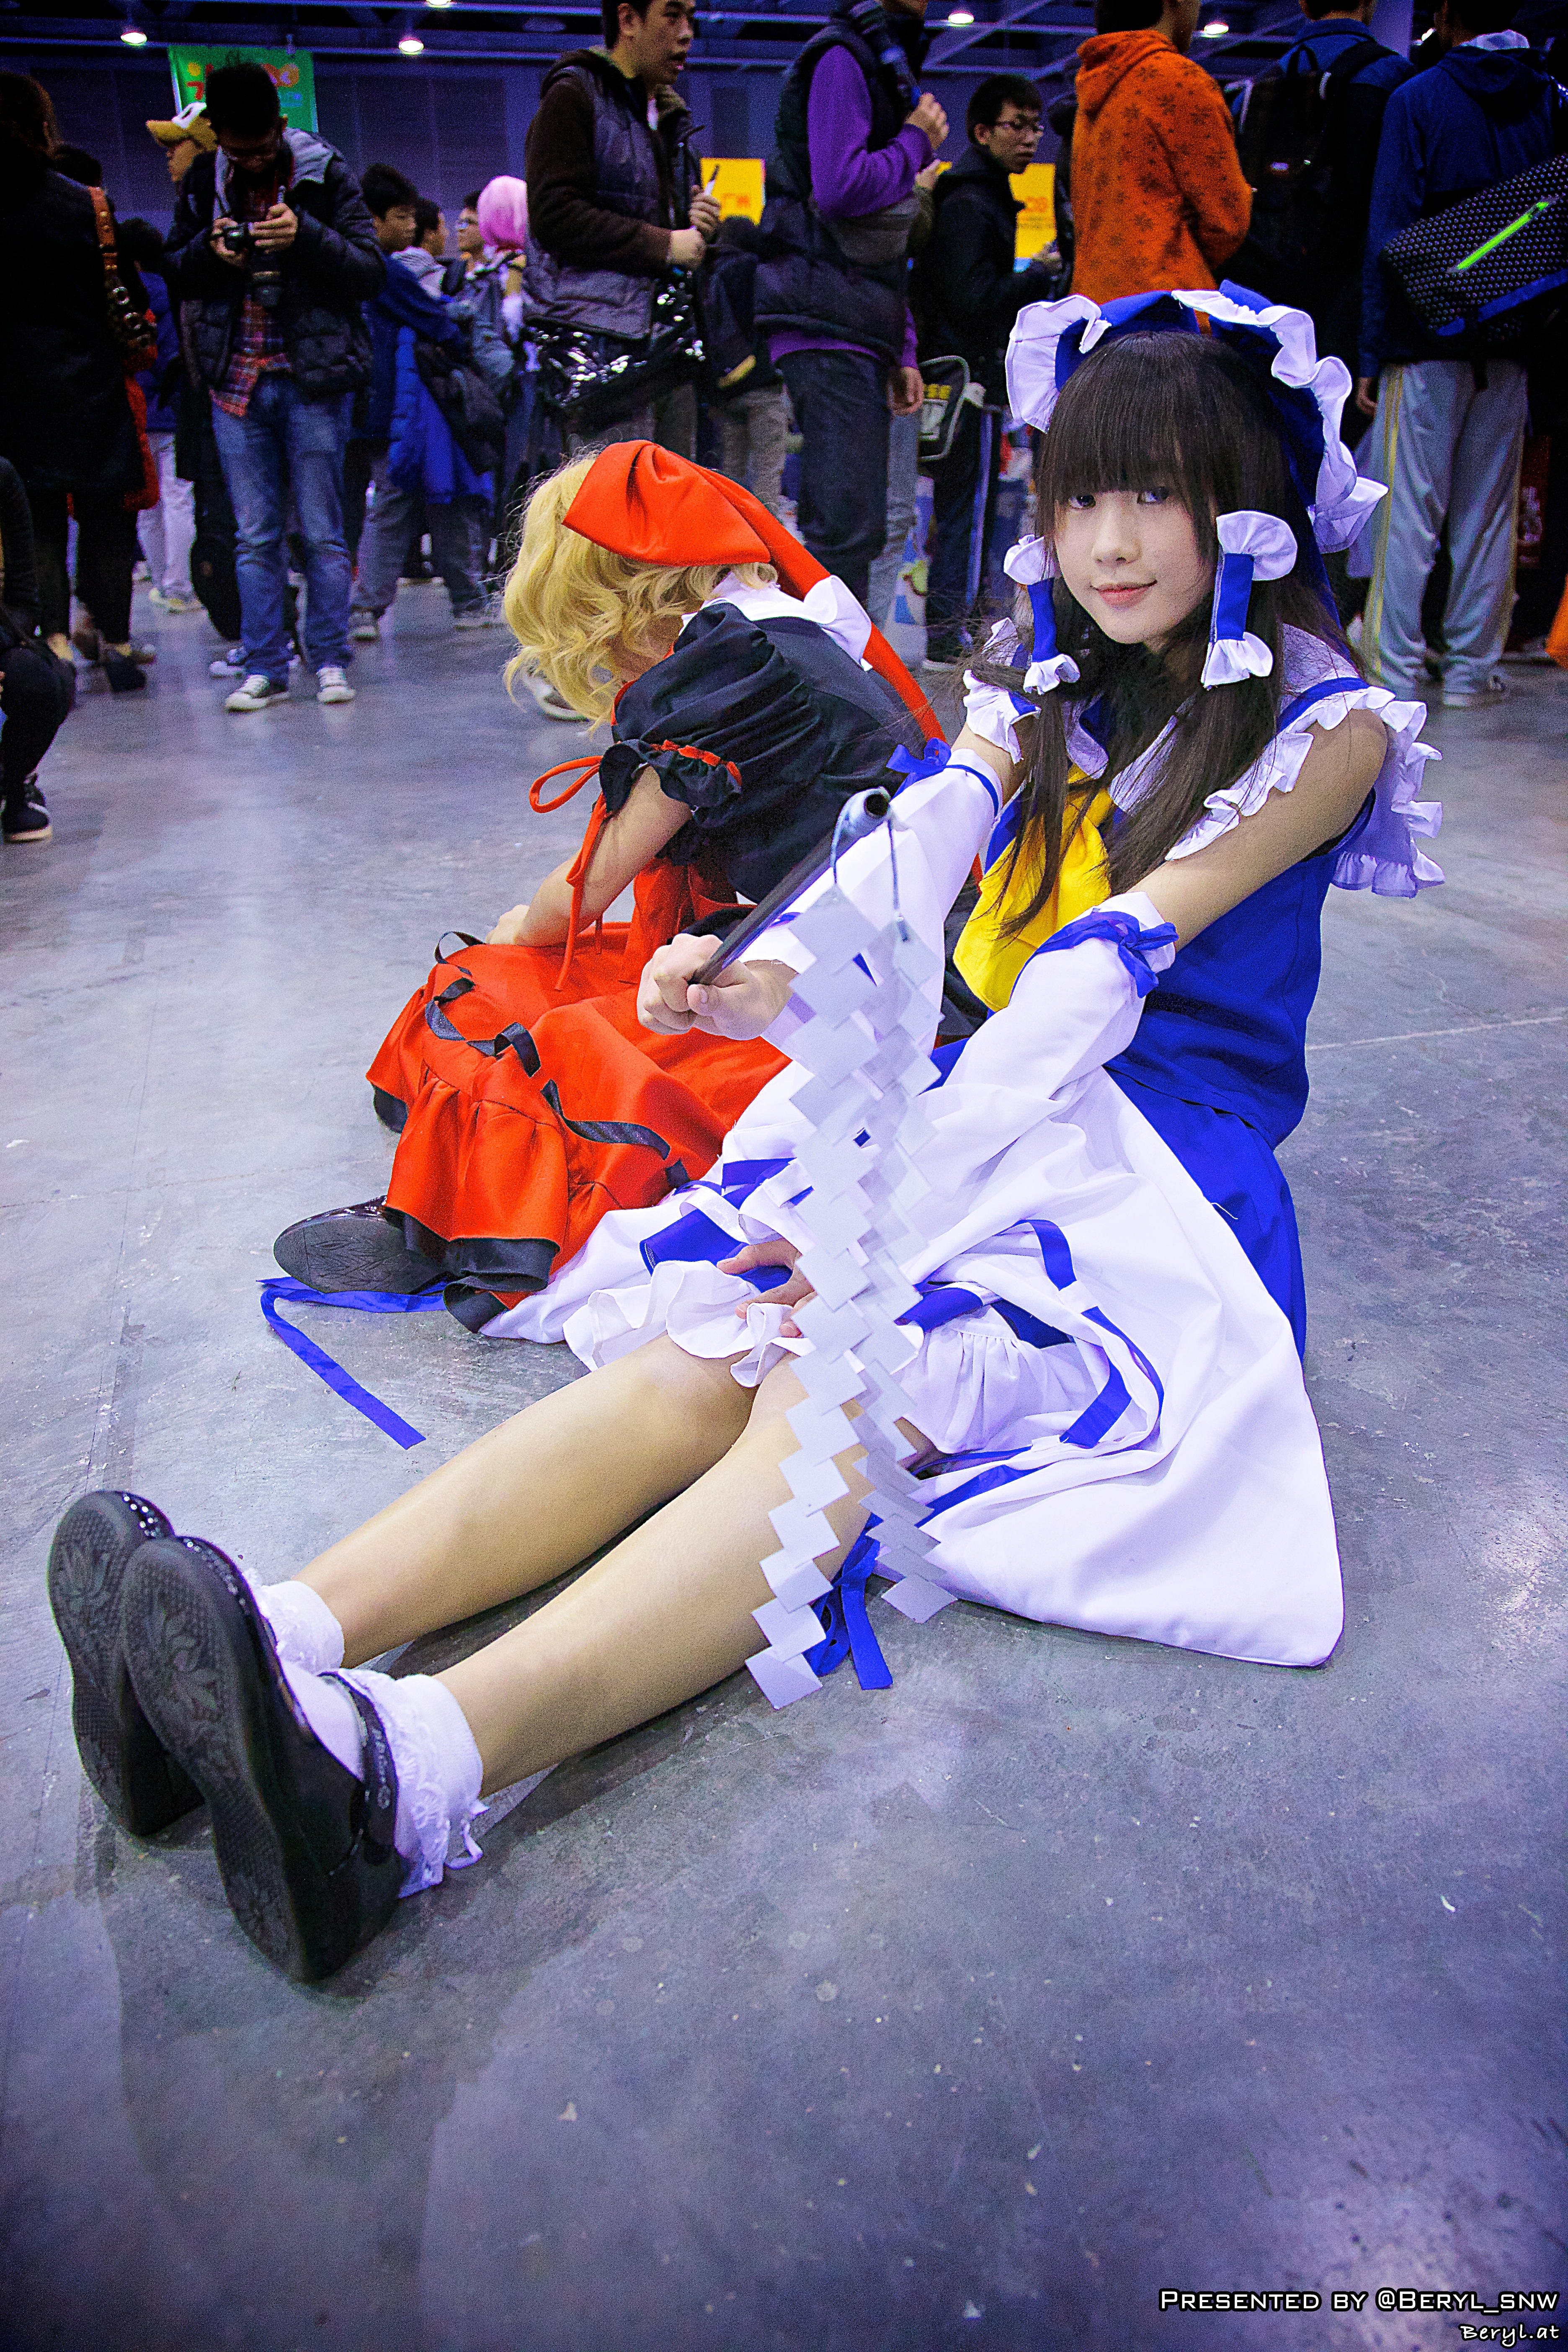
girl, game, play, boy, clothing, cosplay, girls, performance, boys, gun, canton, maid, costume, anime, acg, cos, coser, costumeplay, fair